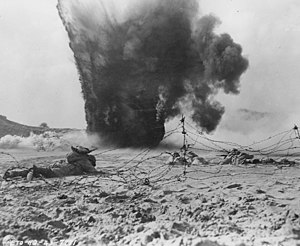
D-dag / De Allieredes forberedelser
Træning med skarp ammunition i England før invasionen
D-dag var d. 6. juni 1944, hvor de Allierede gik i land i Normandiet i Nordvestfrankrig under 2. verdenskrig. Landgangen Operation Neptune var indledningen på den større operation Operation Overlord, der havde som mål at befri Europa fra den tyske besættelse. Operation Overlord begyndte på D-dagen og sluttede d. 19. august 1944, da de Vestallierede krydsede Seinen. Over 70 år senere er invasionen af Normandiet stadig den største amfibieoperation i historien og involverede mere end tre millioner soldater, der krydsede den Engelske Kanal til Normandiet.